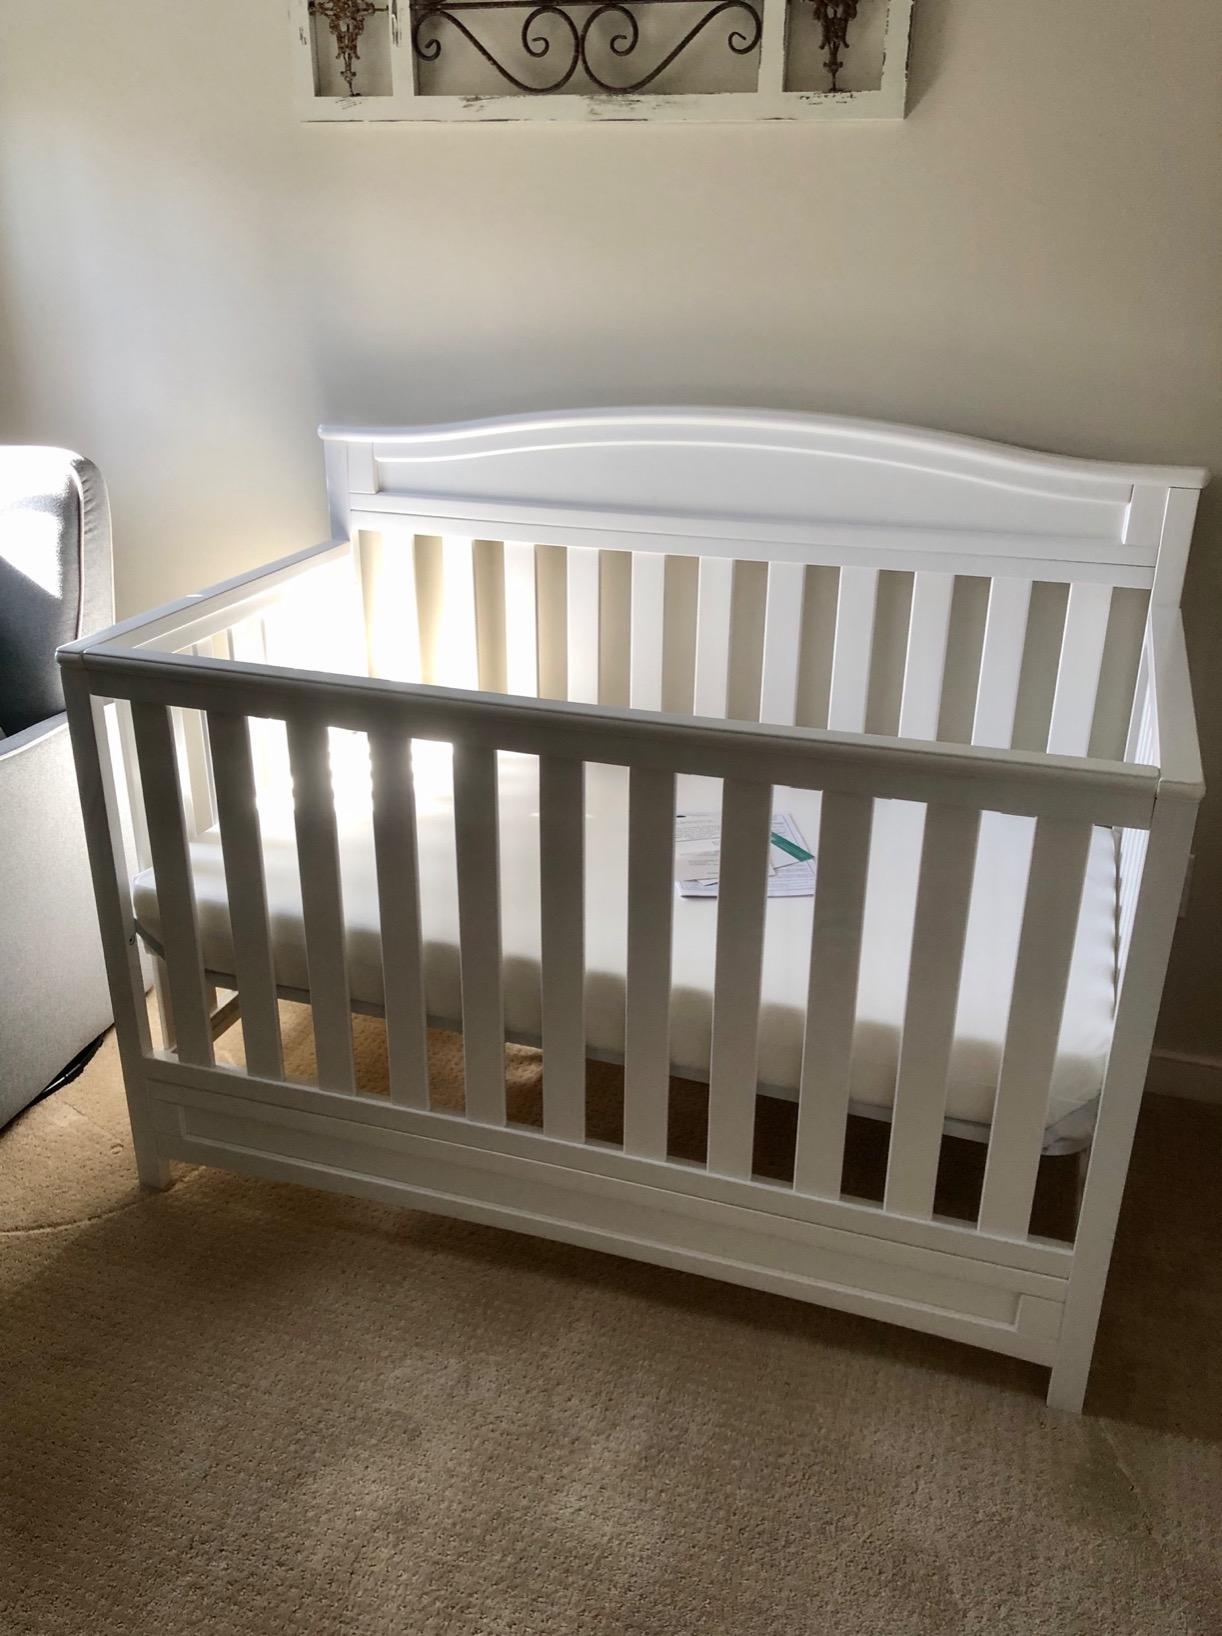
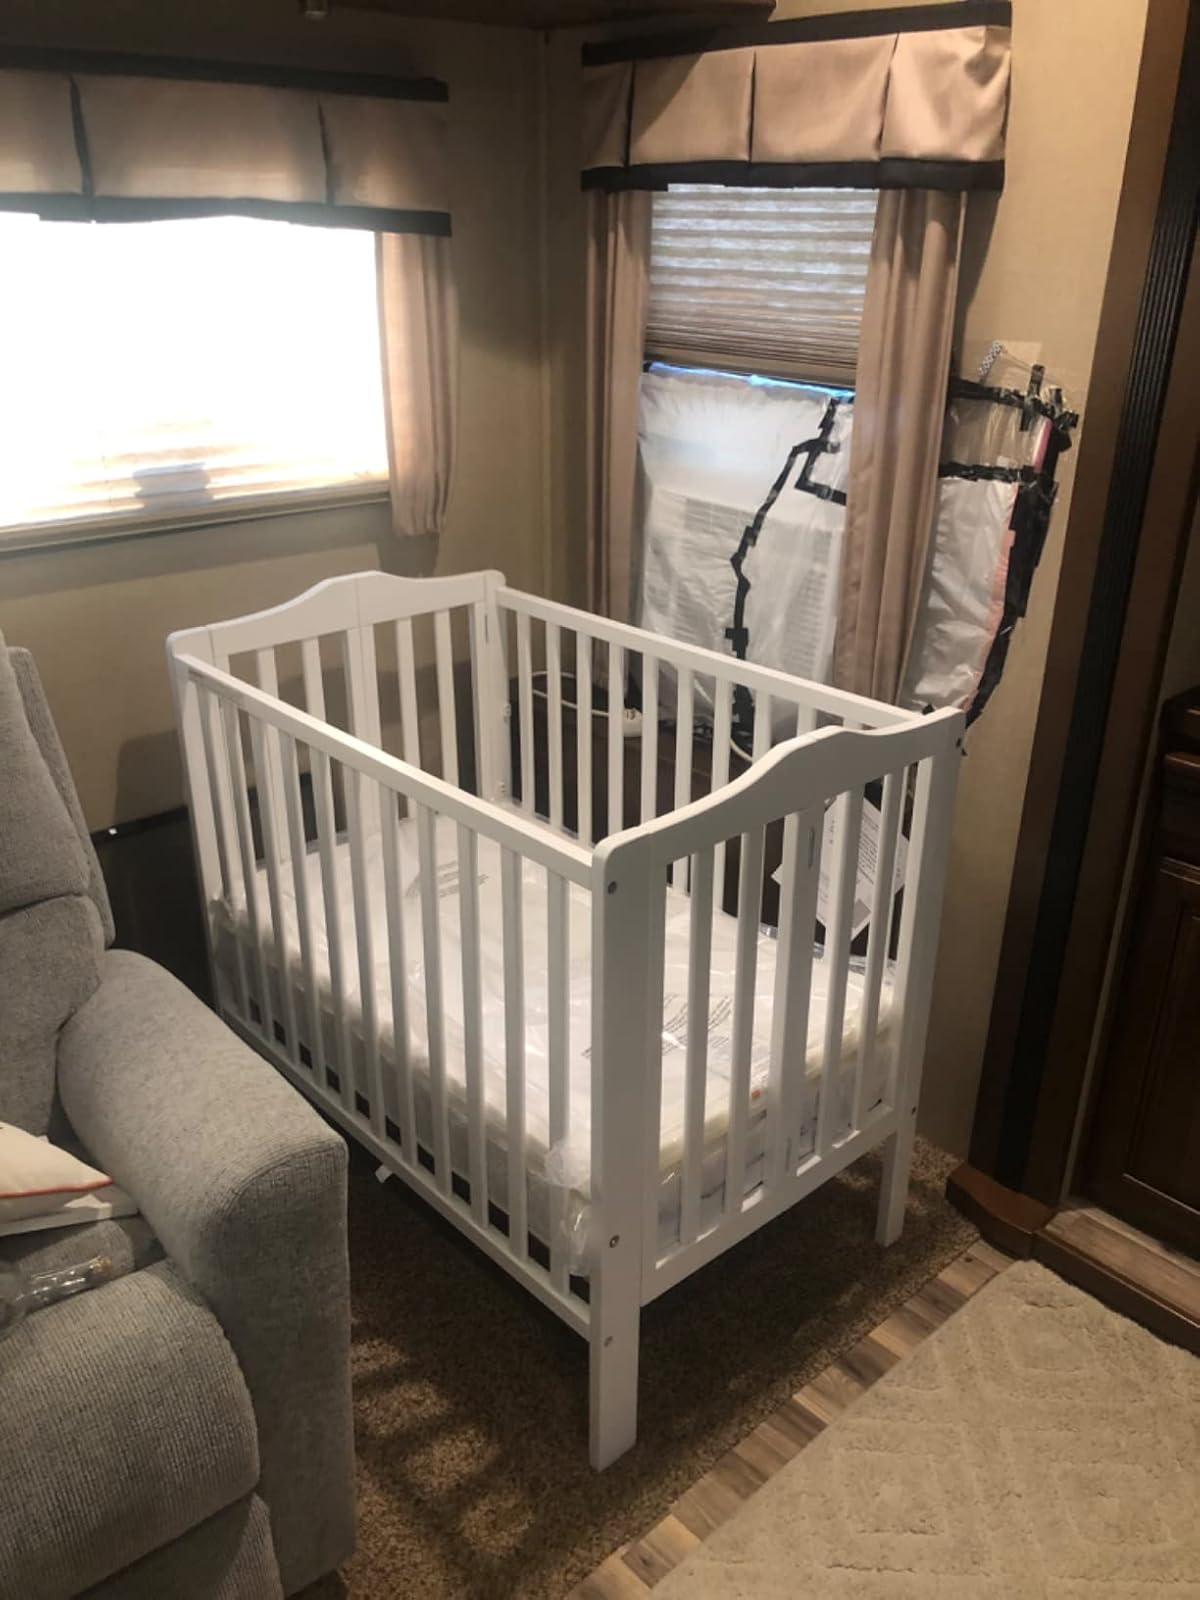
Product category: products_crib
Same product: no